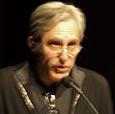
Age: 49